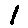
Label: 1